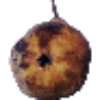
Label: pear_abate